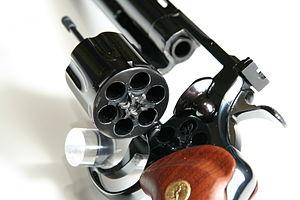
Le Colt Python est un révolver à platine double action, chambré pour la munition .357 Magnum. Il est fabriqué par la manufacture d'armes américaine Colt's Manufacturing Company.